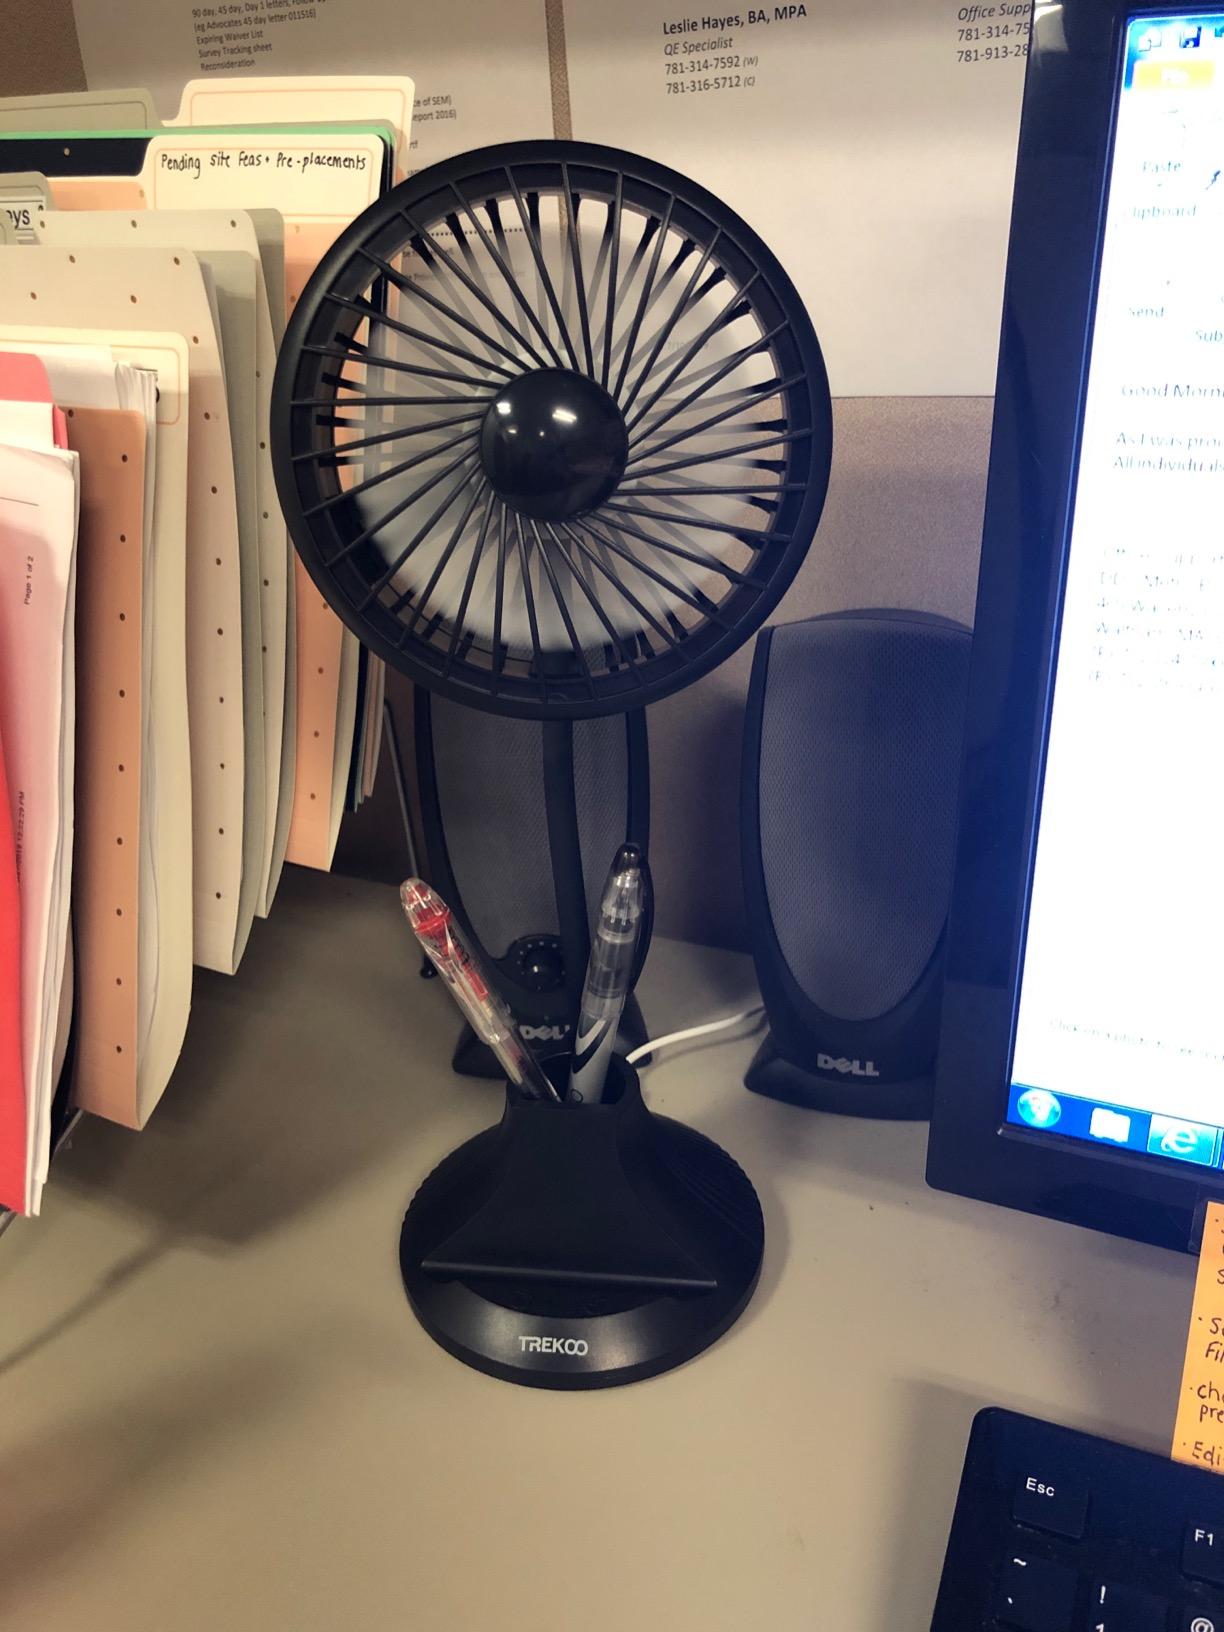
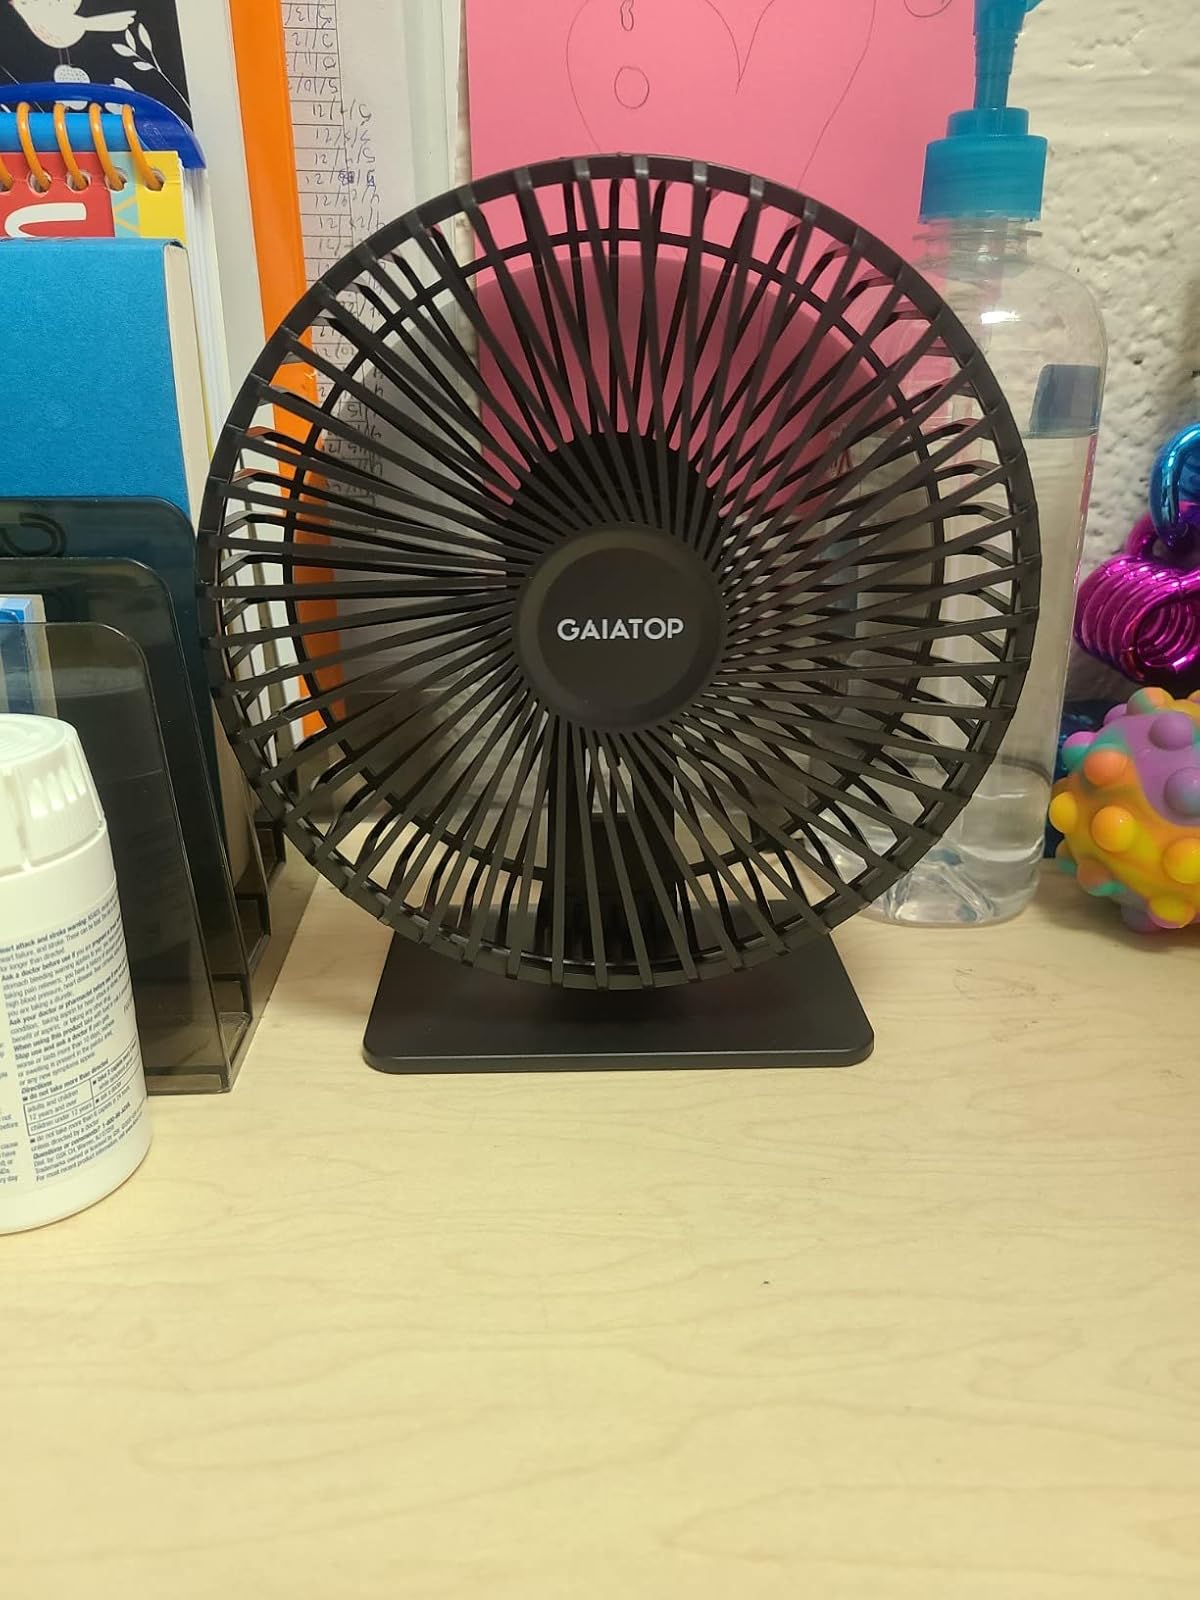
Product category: fan
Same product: no